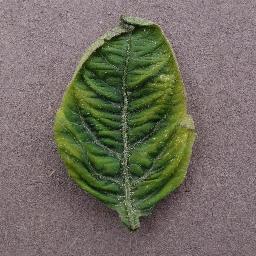
Label: Tomato___Tomato_Yellow_Leaf_Curl_Virus